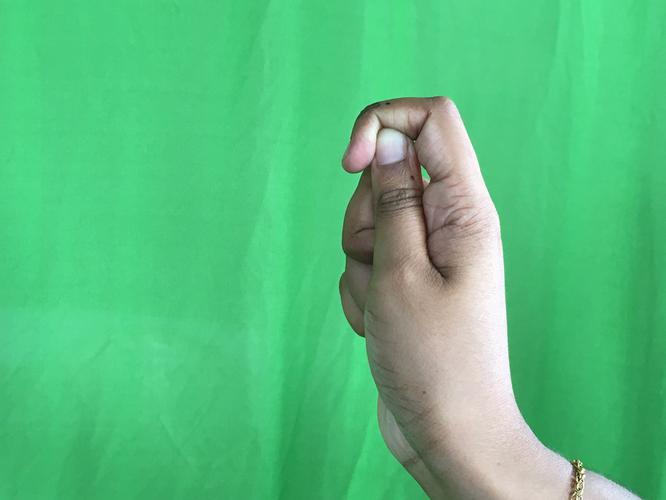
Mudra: Kapith
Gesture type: single_hand